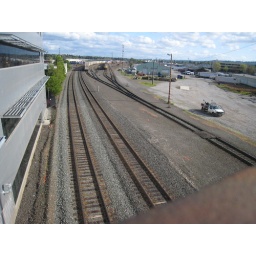
There's this scary, rickity old bridge above the train tracks on Holgate. The end.